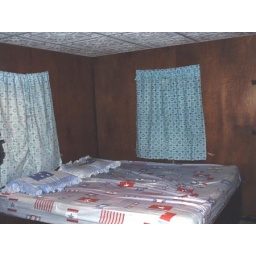
The bed in our hut on the beach in Koh Phangan.